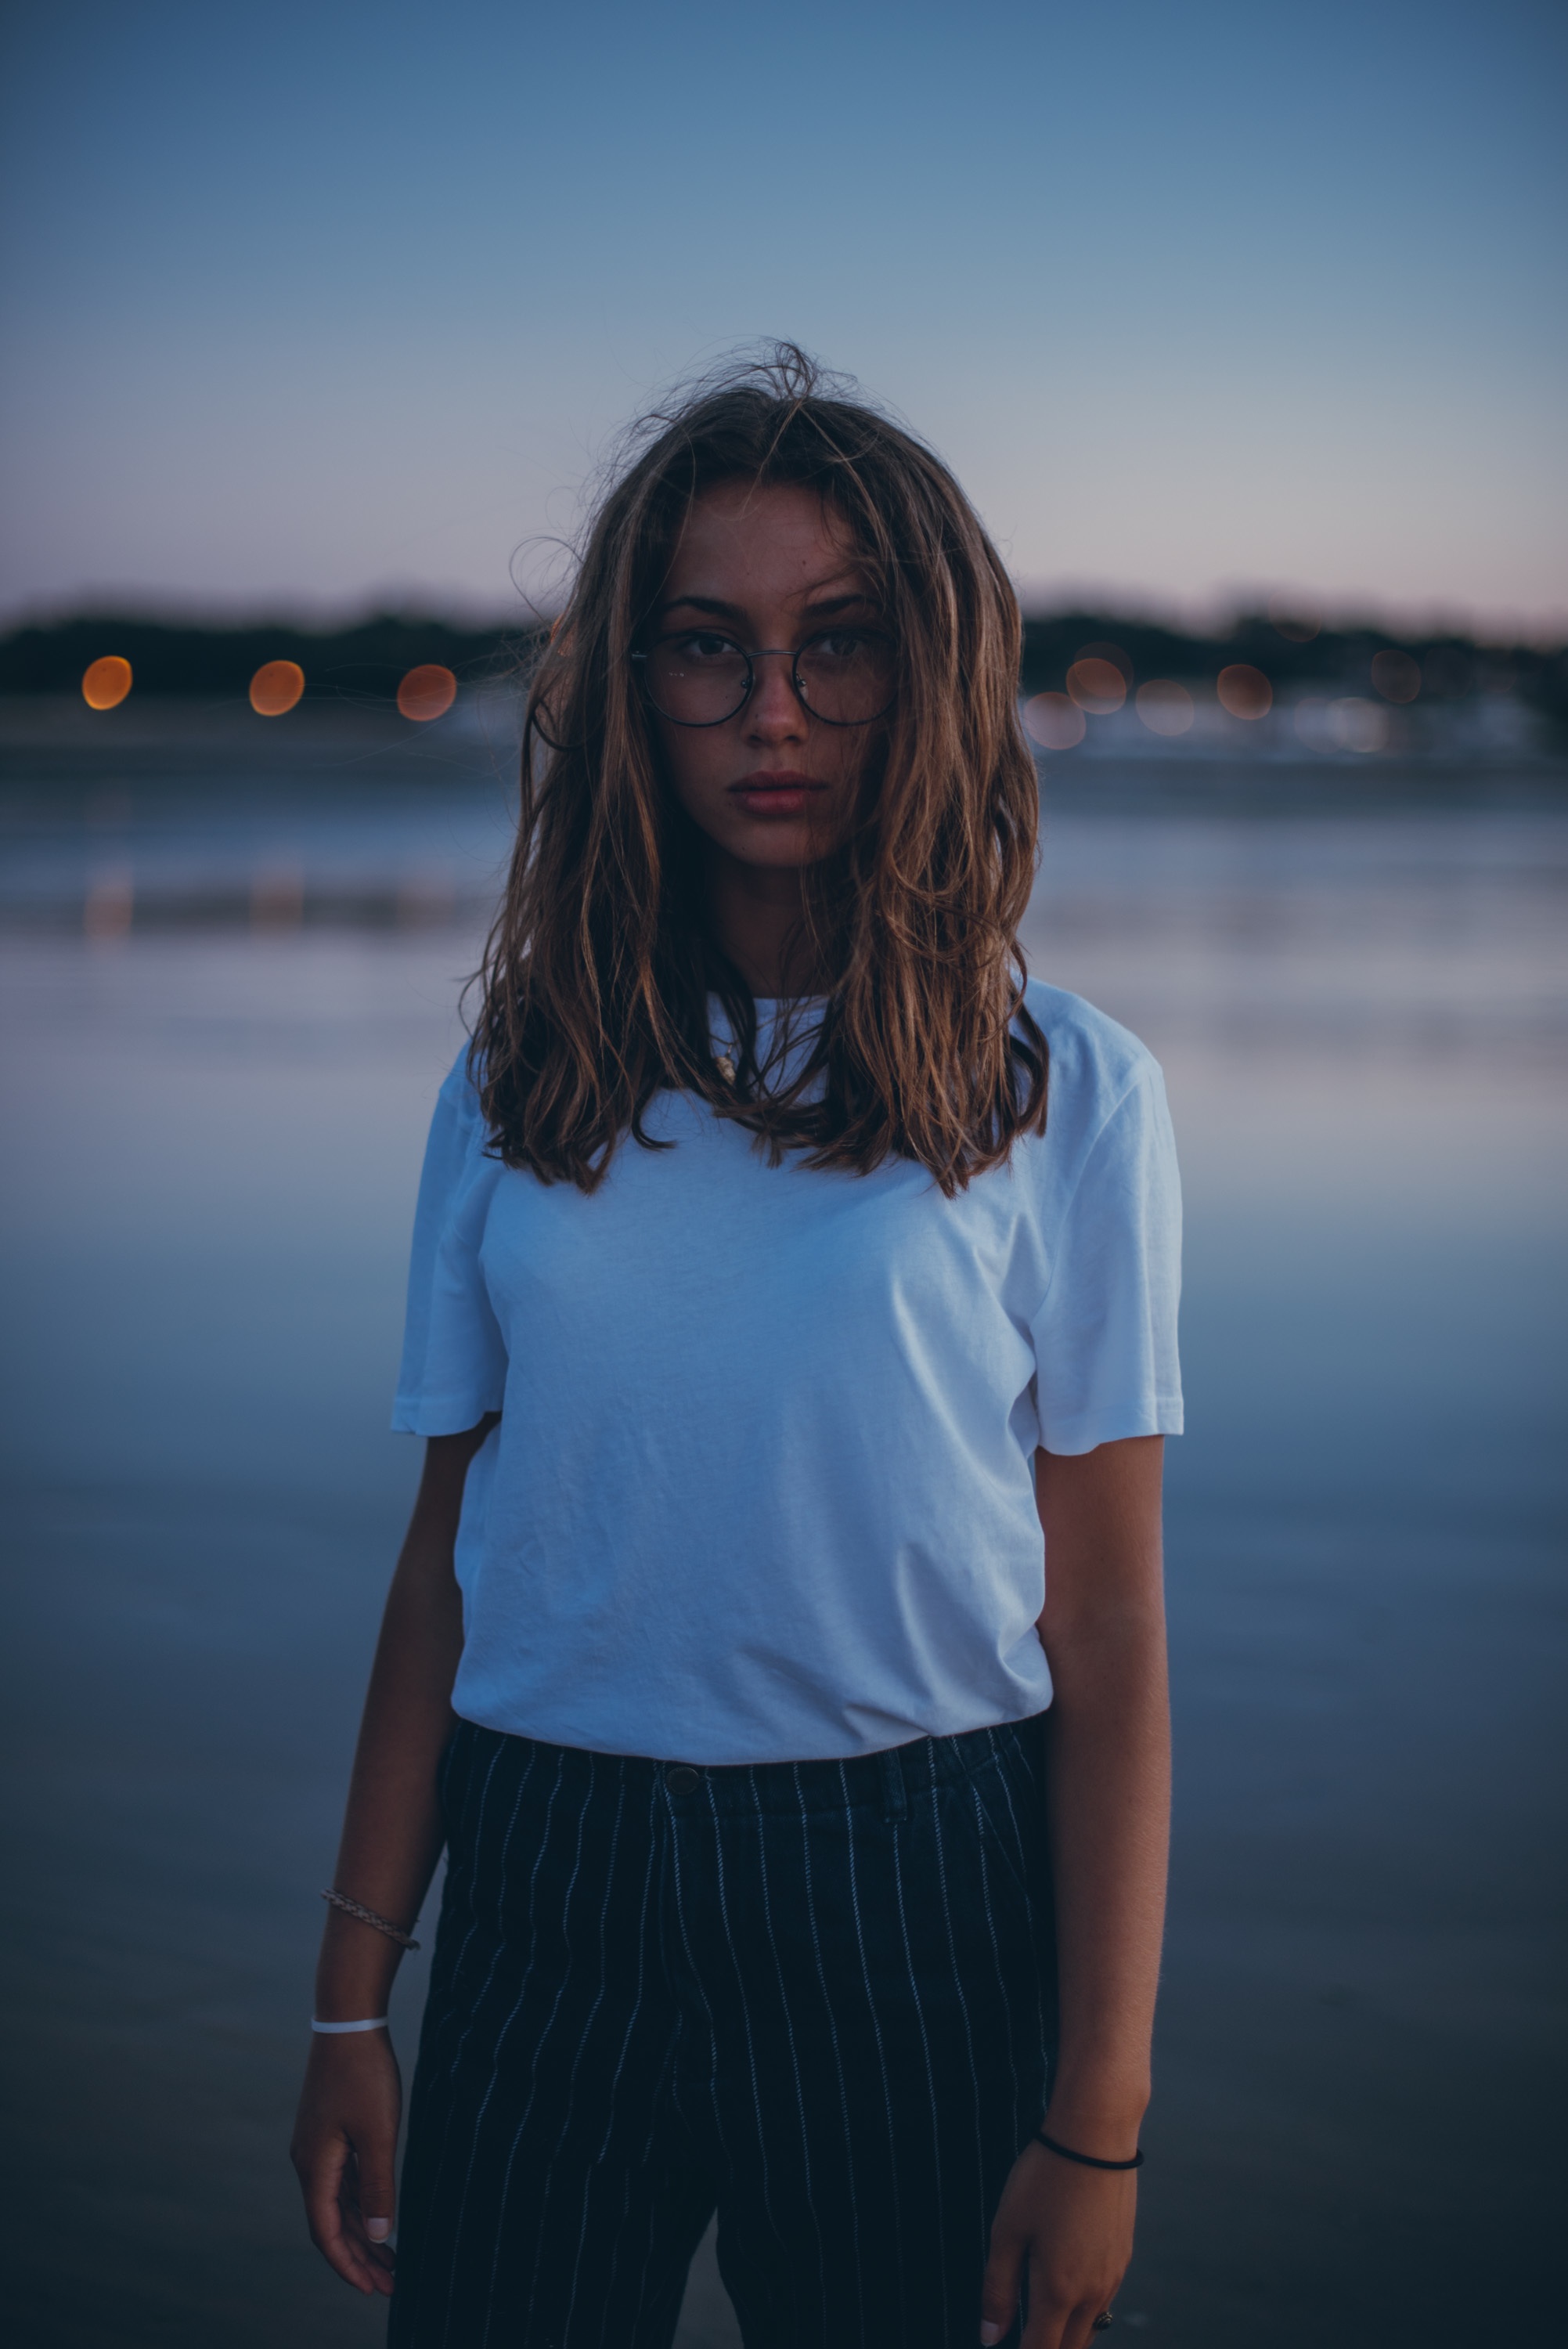
sea, girl, sunset, photography, portrait, model, fashion, blue, clothing, season, dress, photograph, beauty, photo shoot